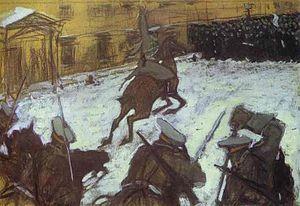
Soldats, héros, où est passée votre gloire ? est un tableau du peintre russe Valentin Serov réalisé en 1905. On y voit une foule sans armes chargée par un officier à cheval suivi de ses troupes. Ce tableau est associé aux évènements du 9 janvier 1905 à Saint-Pétersbourg, capitale de l'Empire russe.
Valentin Aleksandrovitch Serov, né le 7 janvier 1865 à Saint-Pétersbourg et mort le 23 décembre 1911 à Moscou, est un peintre russe.
La pétition des travailleurs et des habitants de Saint-Pétersbourg du 9 janvier 1905 est un document historique, une pétition ou supplique, avec laquelle les travailleurs de Saint-Pétersbourg, sous la conduite du prêtre Gueorgui Gapone, se sont rendus chez Nicolas II, le Dimanche rouge, le 9 janvier 1905. La pétition a été établie entre le 5 et le 8 janvier 1905 par Gueorgui Gapone et un groupe de travailleurs, dirigeants du Collectif des travailleurs russes de Saint-Pétersbourg avec la participation de représentants de l'intelligentsia démocratique.
Le Dimanche rouge du 9 janvier 1905 à Saint-Pétersbourg, capitale de l'Empire russe, désigne la répression sanglante d'une manifestation populaire sur la place du palais d'Hiver par l'armée impériale, qui tira sur la foule. Cet événement dramatique marque le début de la révolution russe de 1905.